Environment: real
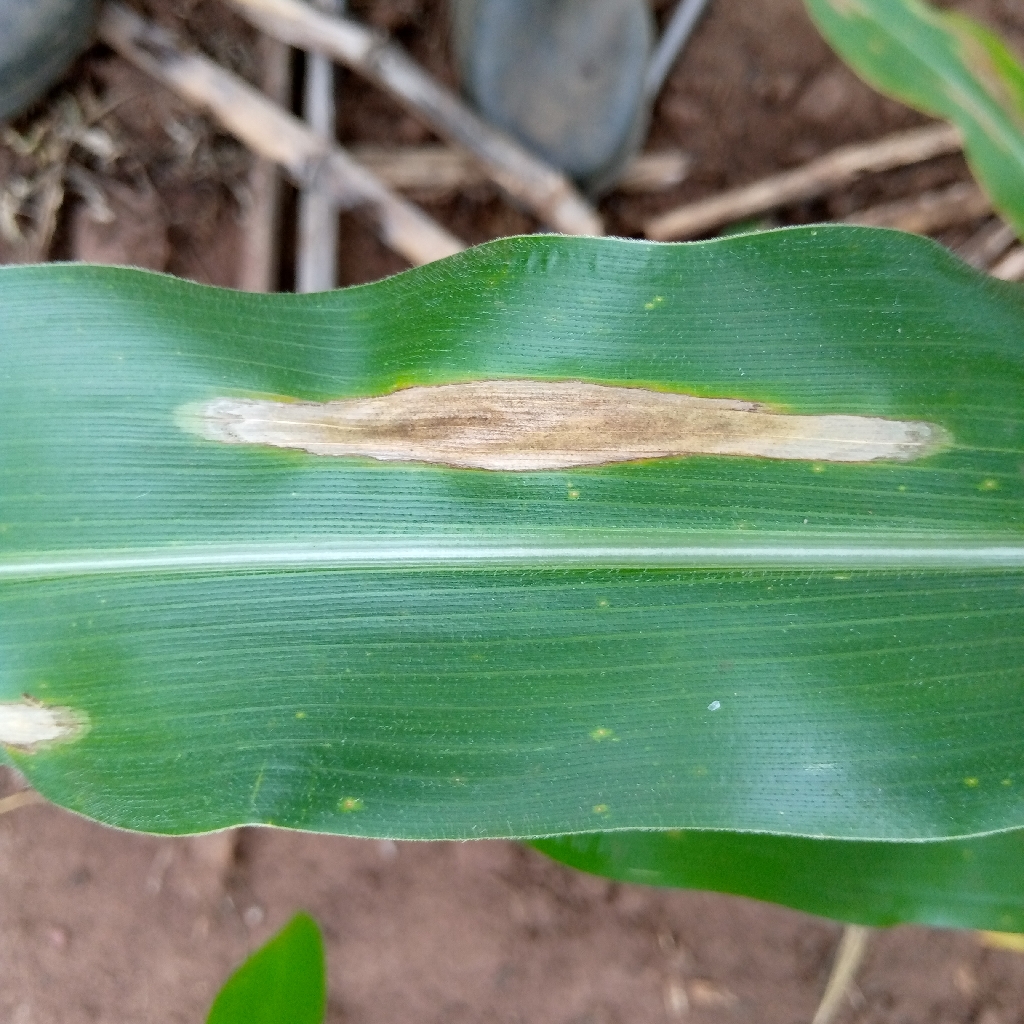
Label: northern_corn_leaf_blight